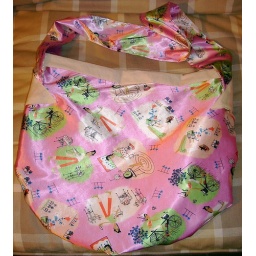
Shoulder bag in satin-effect patterned pink material with girlie motifs!